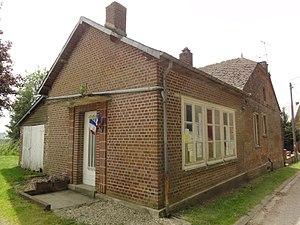
Rouvroy-sur-Serre (Aisne) mairie et ancienne école
Rouvroy-sur-Serre est une commune française située dans le département de l'Aisne, en région Hauts-de-France.